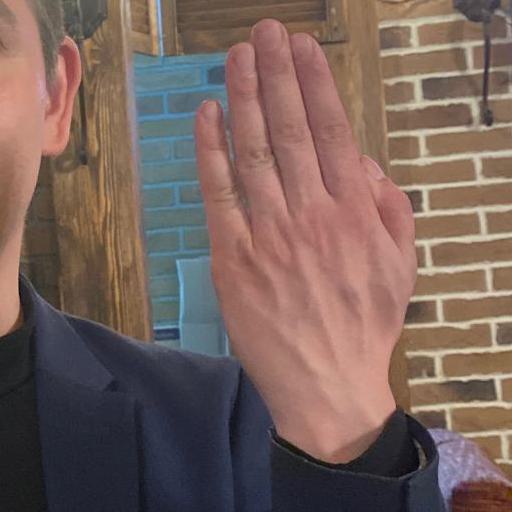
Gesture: stop_inverted